Pogradec

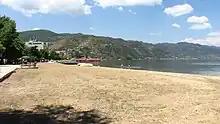
Beach of Pogradec

From the 8th until the 14th century, Pogradec area was captured by various medieval states such as the Bulgarian, Byzantine and Serbian Empires as well as by noble Albanian families such as Gropa. It was most likely during the Bulgarian empires rule in Pogradec is when it gained its modern name. In the middle of 15th century the area became part of the League of Lezhë and after Skanderbeg's death in 1468, it was invaded by the Ottomans who kept it until Albania's Independence in 1912. During their occupation Pogradec was the center of the kaza of Starova and was developed as a small town of craftsmen and fishermen. When the Turkish traveler Evliya Celebi visited the area in 1662 he wrote that ""Pogradec was a sweet city with red roofs, four neighborhoods, four mosques, two elementary schools, six hundred houses and one hundred and fifty shops"".